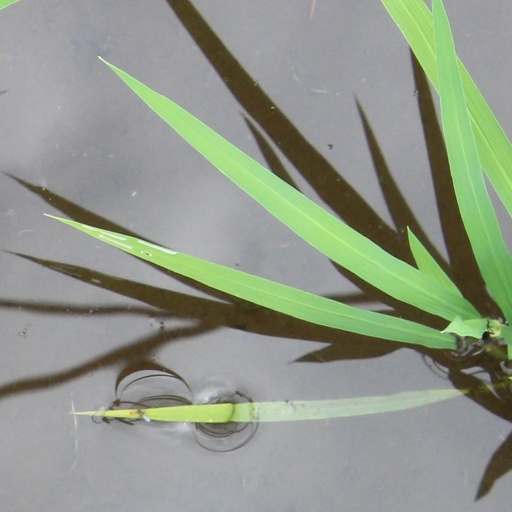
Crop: rice